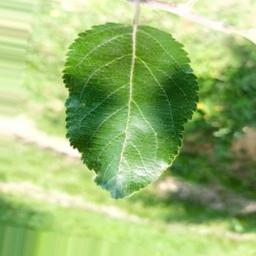
Label: Healthy